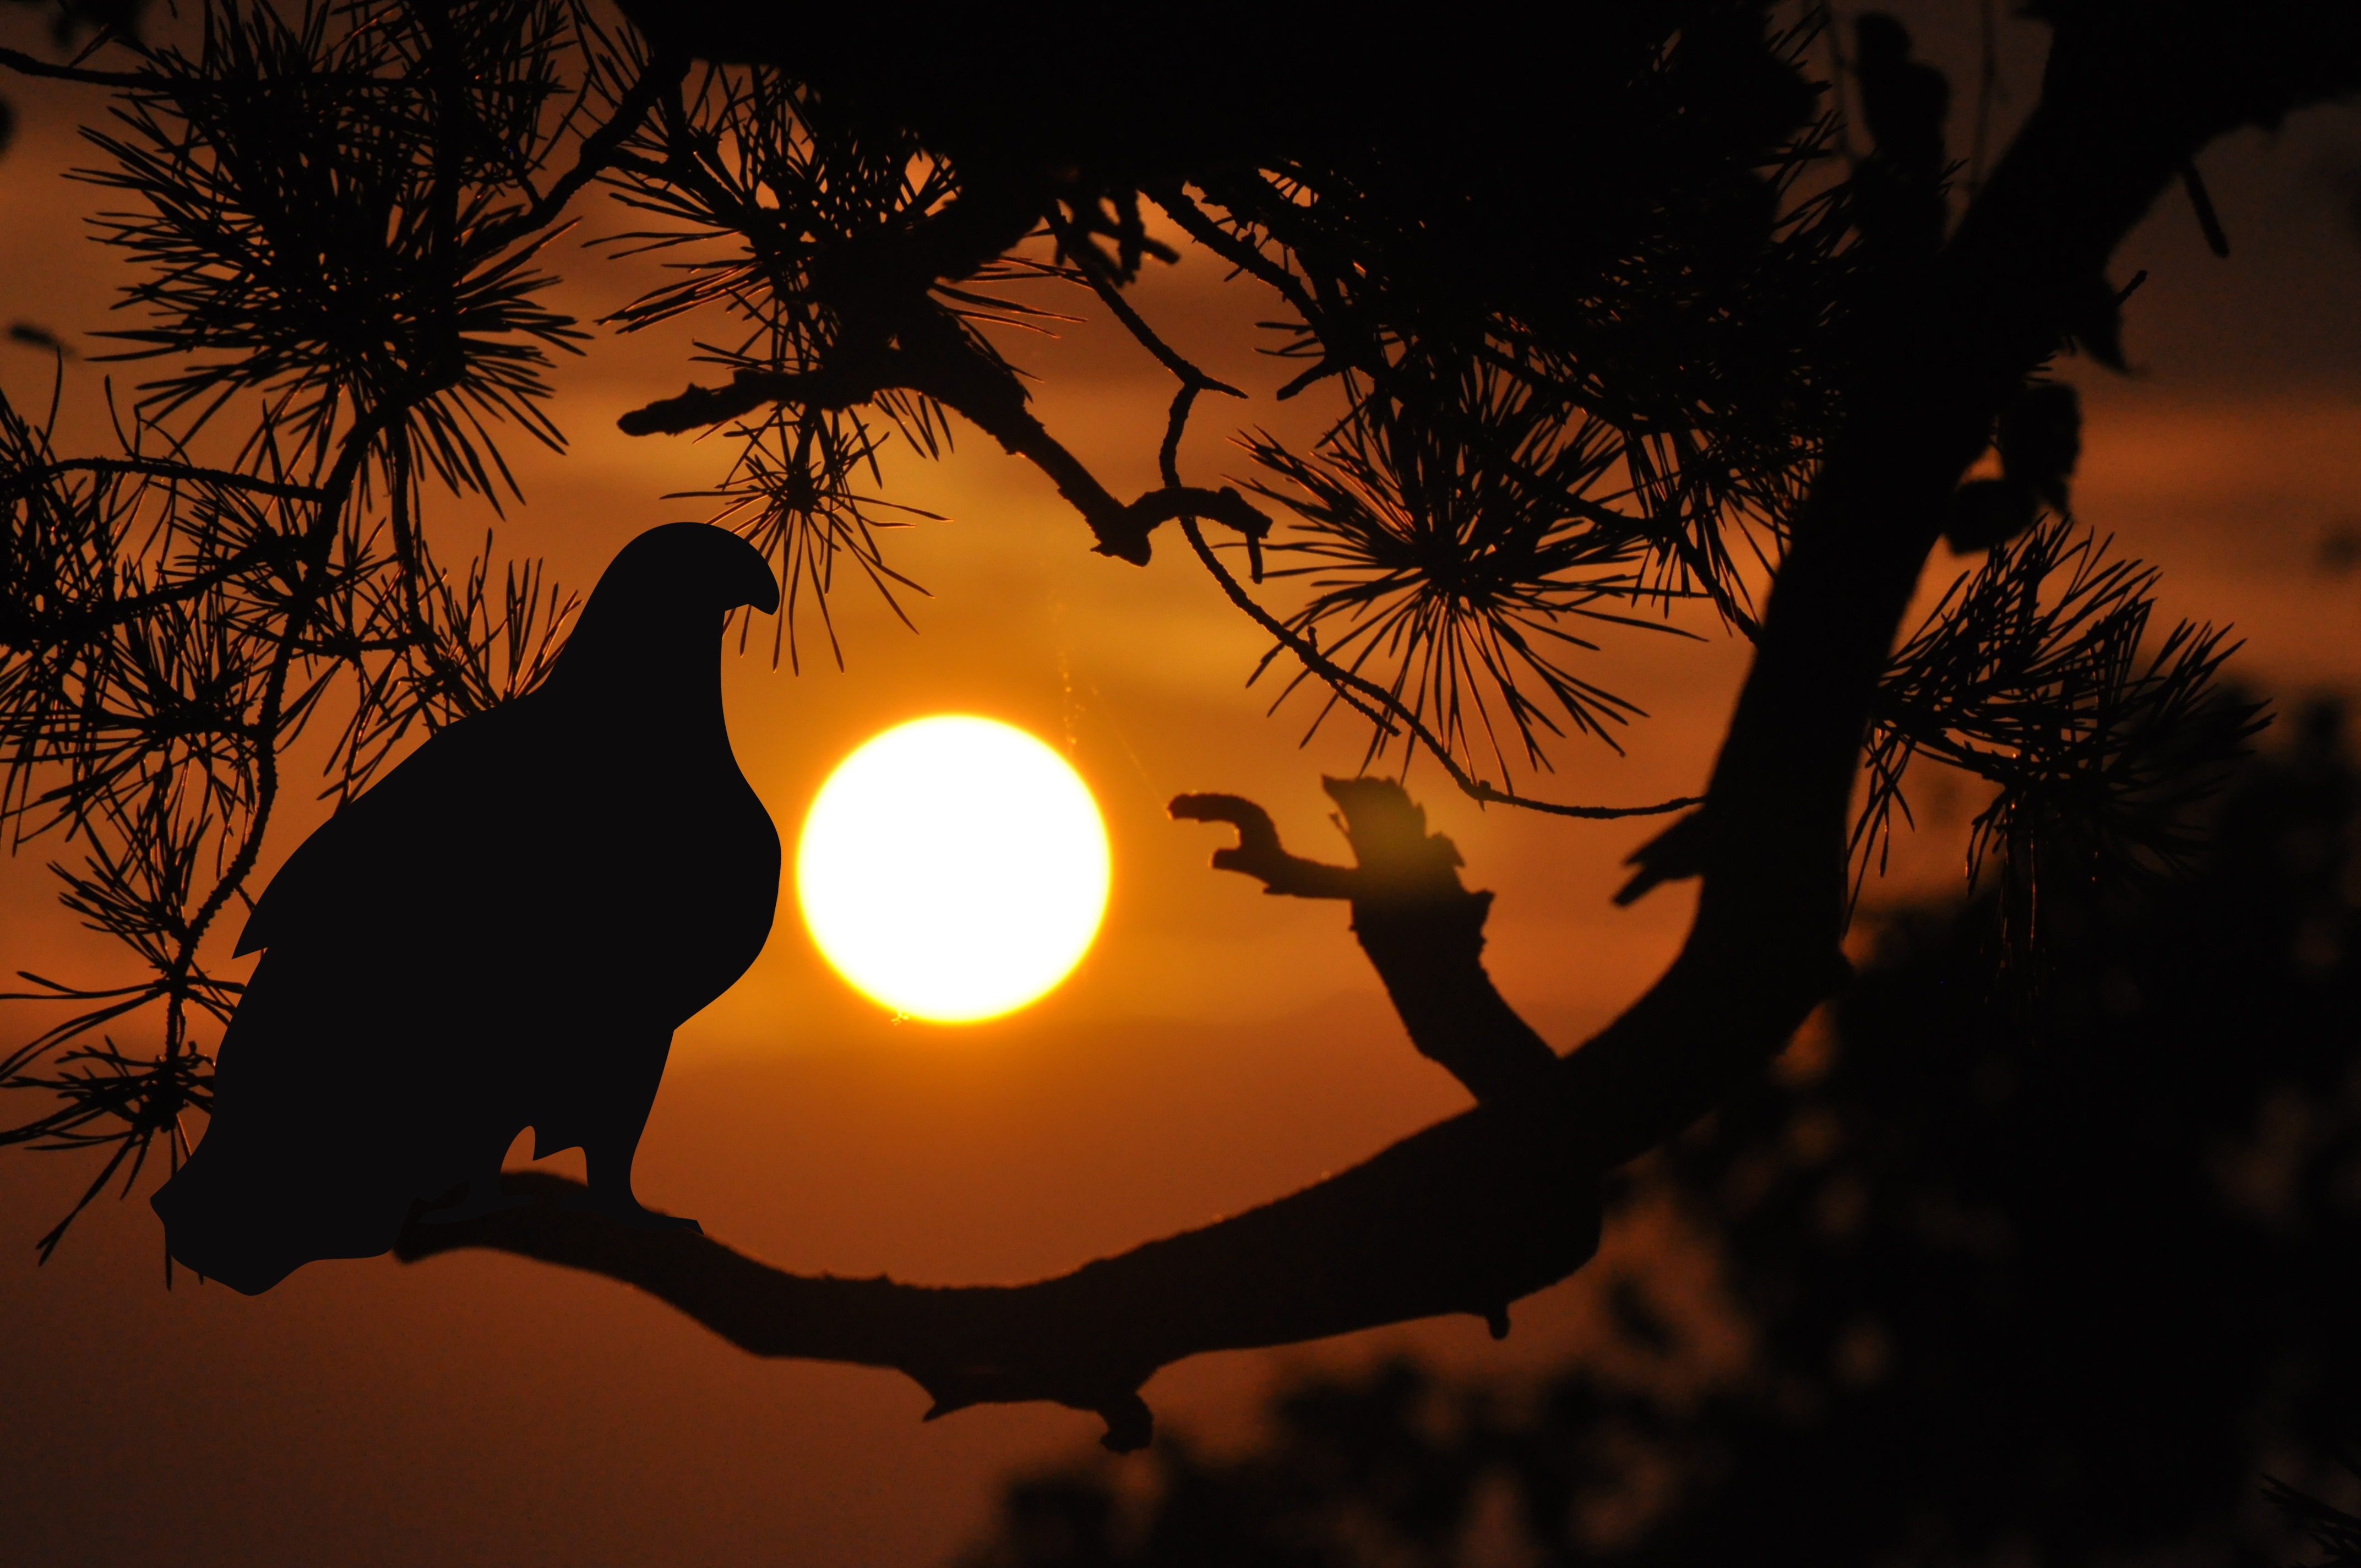
tree, nature, branch, silhouette, bird, light, sun, sunrise, sunset, sunlight, morning, atmosphere, evening, orange, shadow, romance, darkness, lighting, heat, mood, abendstimmung, calming, astronomical object